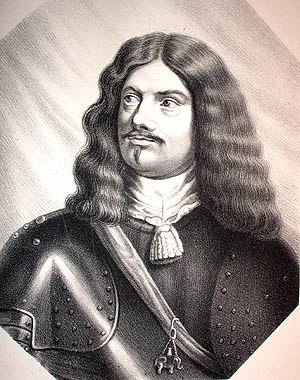
Rigsstatholdere i Norge
Hannibal Sehested var en af de mest foretagsomme rigsstatholdere.
Rigsstatholderen i Norge var en titel på en person, der på kongens vegne ledte en del af et rige. Ordet kommer fra tysk, Statthalter, der betyder stedfortræder, og var altså kongens stedfortræder i Norge, både under unionen med Danmark, og senerehen også under unionen med Sverige.